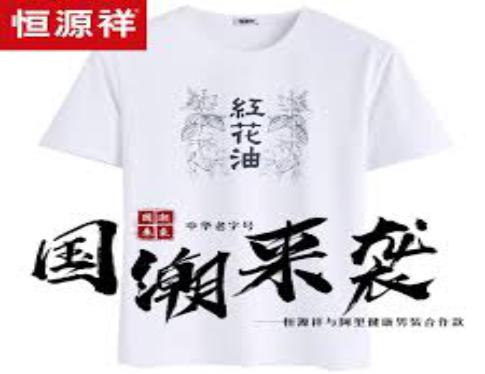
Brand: HengYuXiang
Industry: Necessities